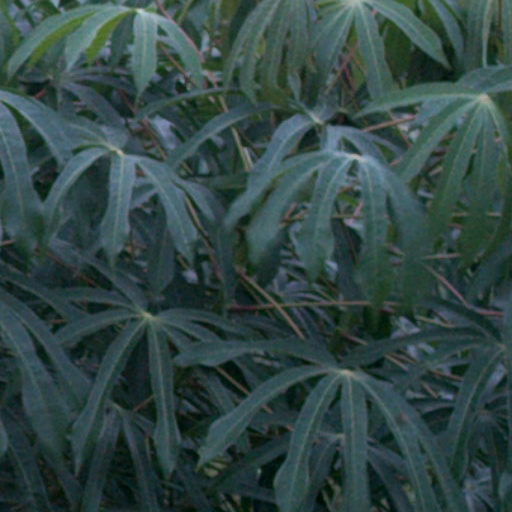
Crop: cassava